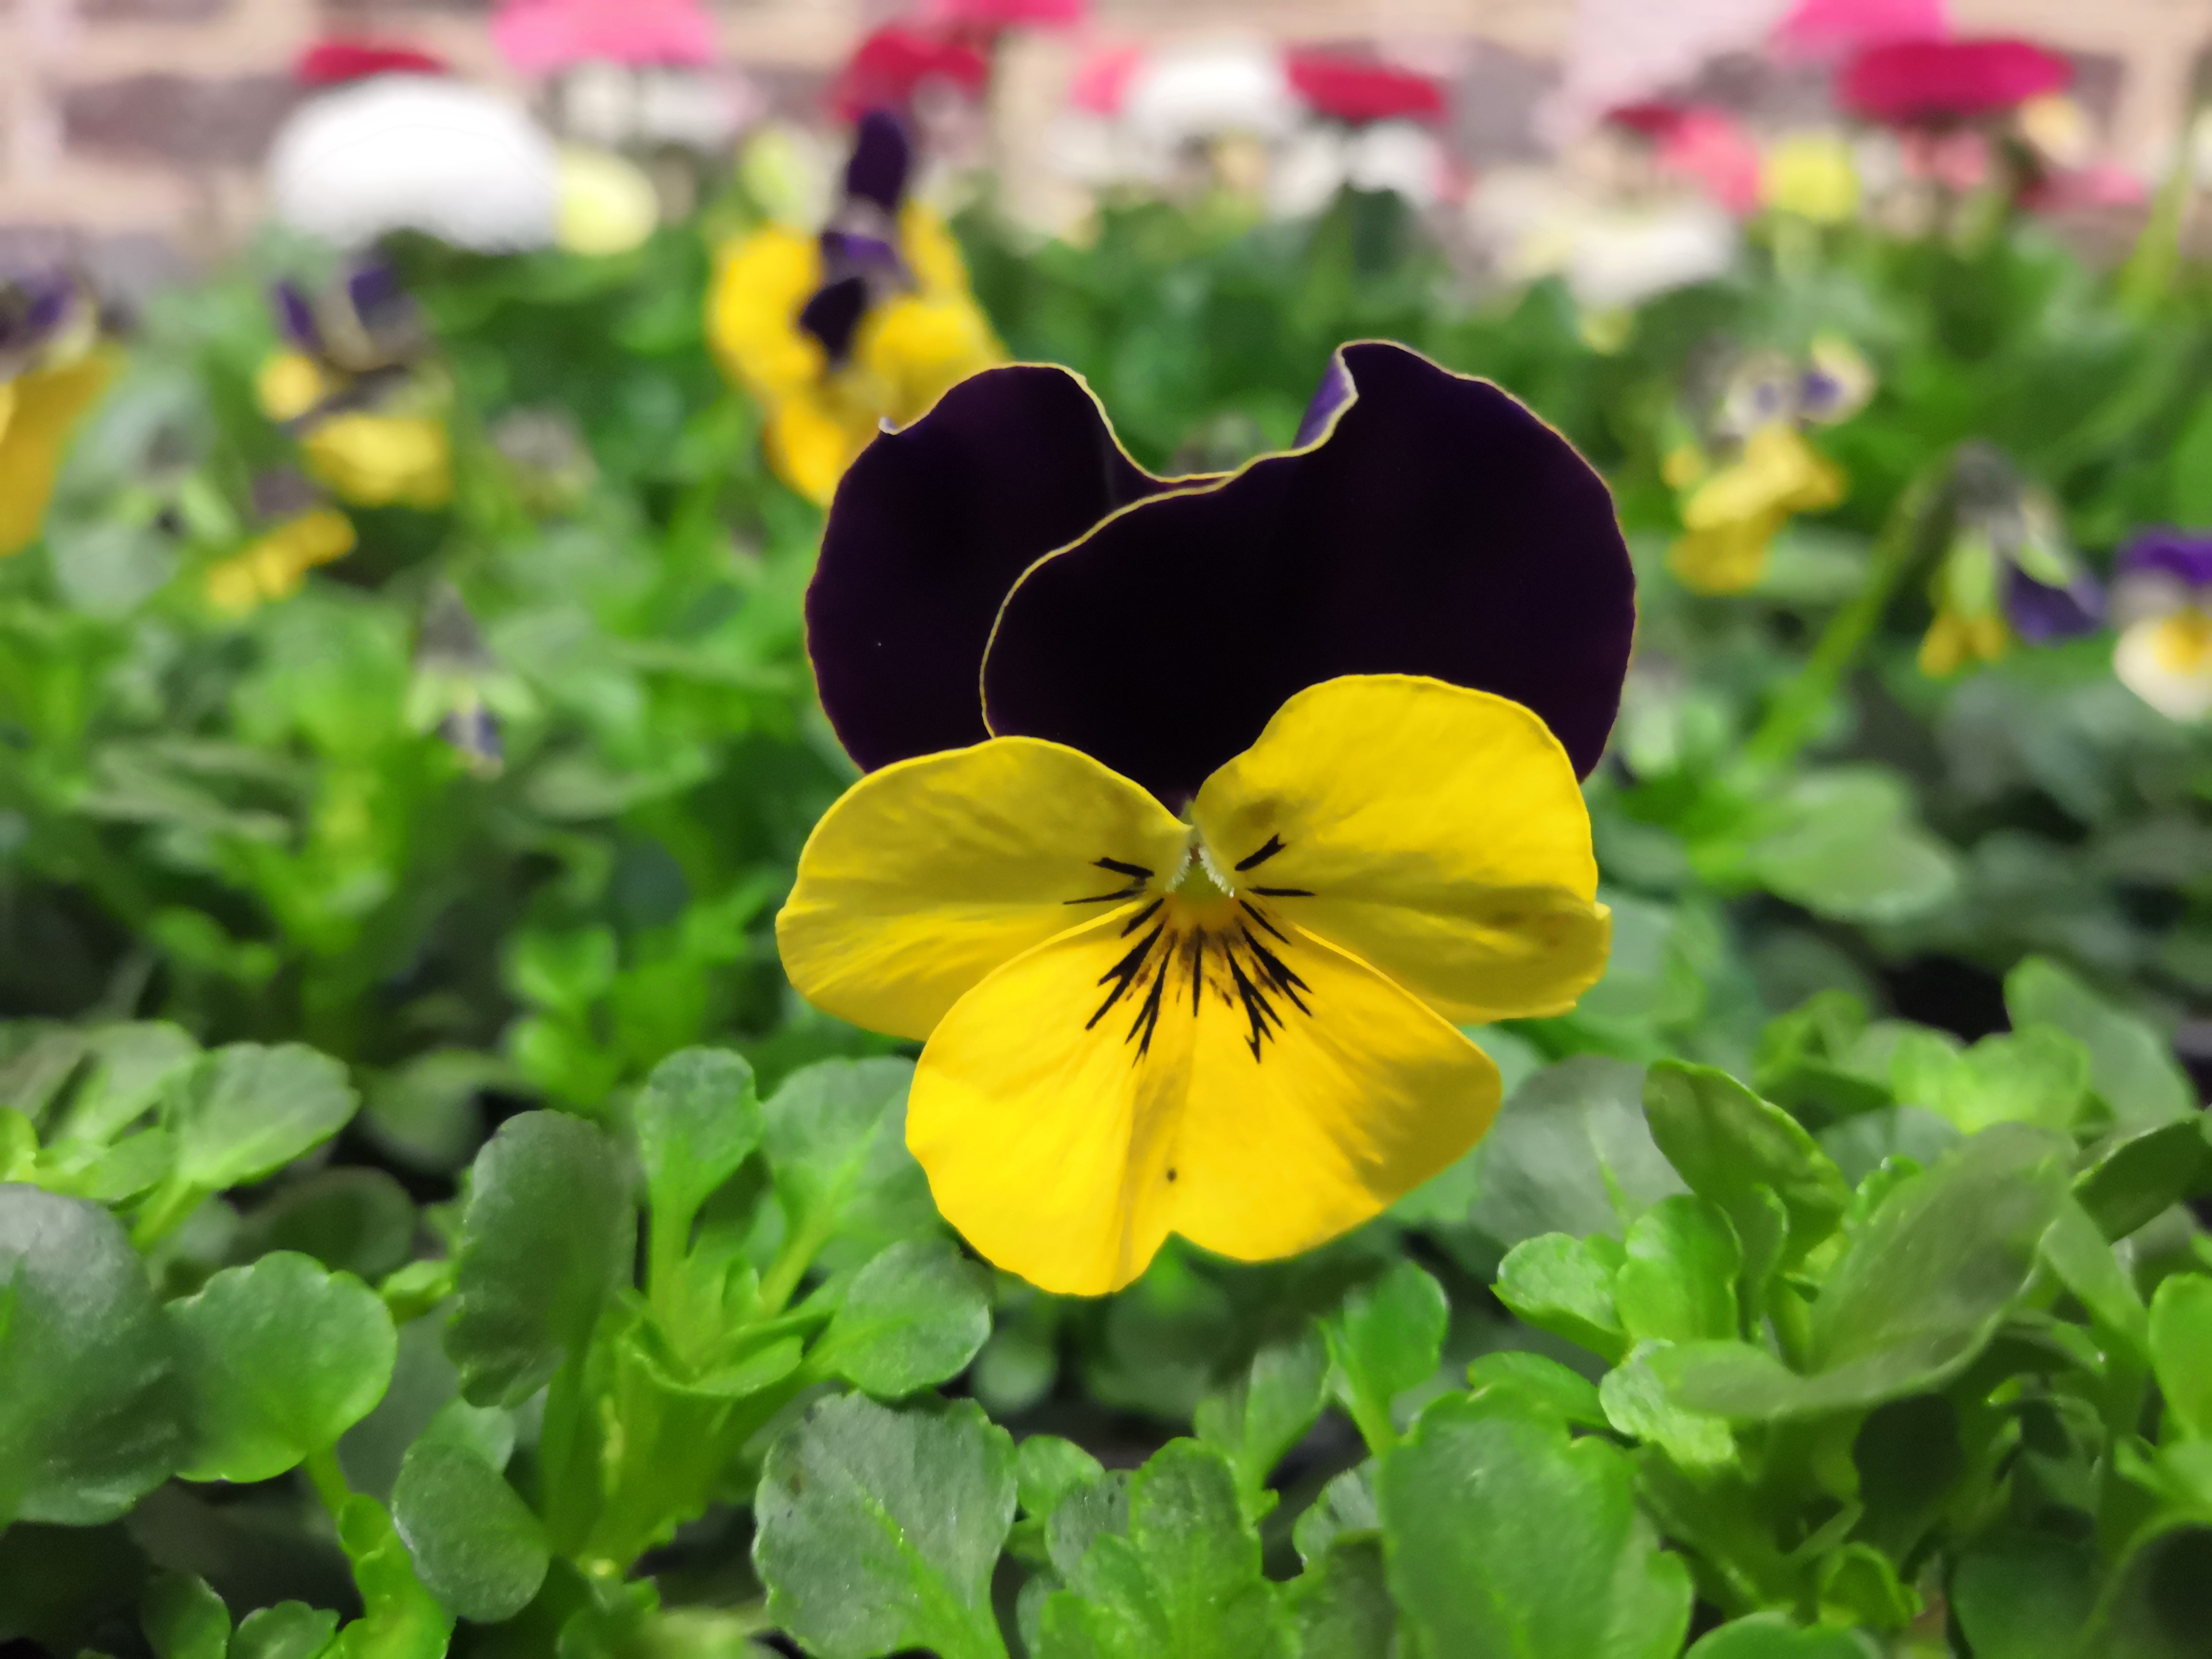
flower, flowering plant, yellow, pansy, petal, plant, wild pansy, violet family, viola, wildflower, wood sorrel family, annual plant, common yellow violet